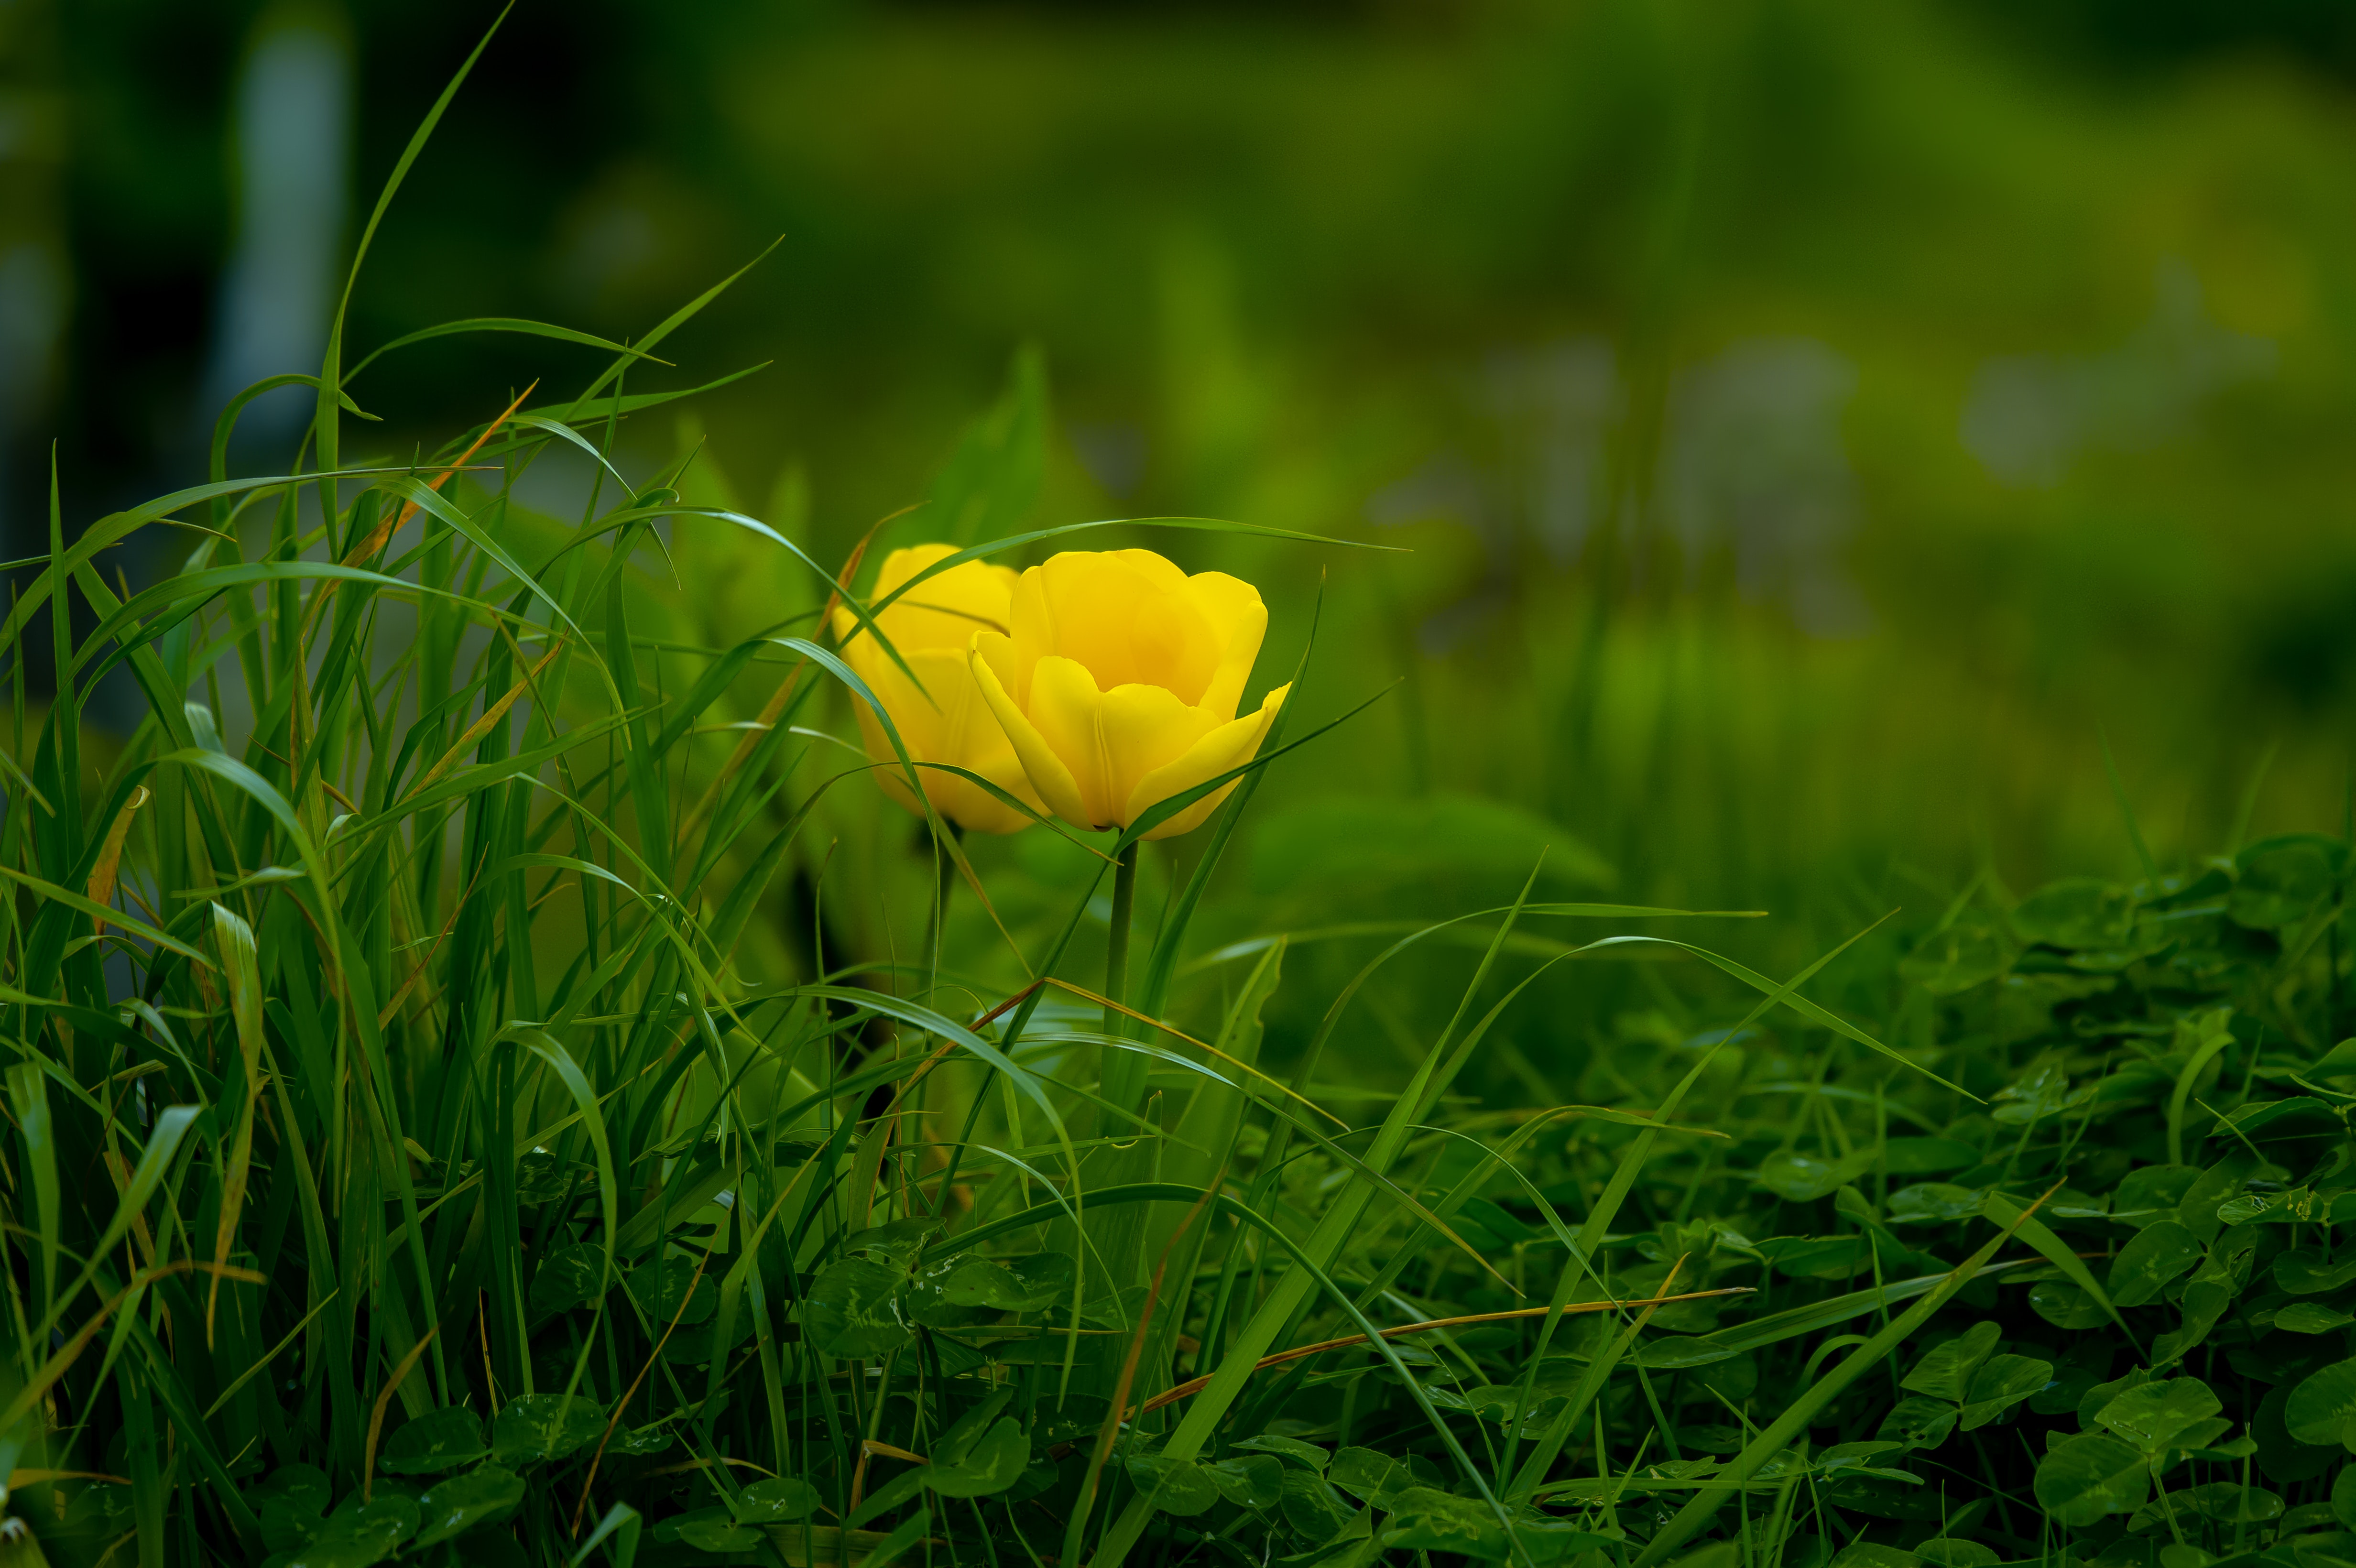
flower, yellow, green, grass, plant, petal, natural landscape, natural environment, meadow, flowering plant, wildflower, botany, spring, grass family, leaf, close up, herbaceous plant, evening primrose family, evening primrose, sunlight, plant stem, tulip